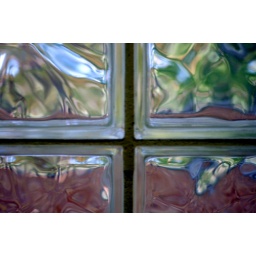
The glass block window in the Maudslay State Park mens room.